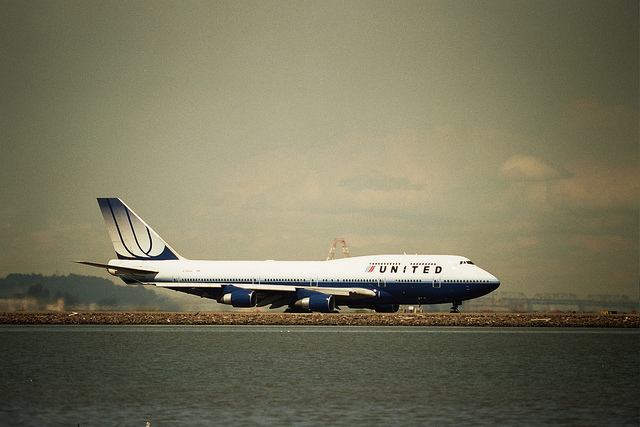
user: Given an image and a question. Answer the question in a short answer. Question: What is this thing doing? Short Answer:
assistant: land